Haim Moussa Douek

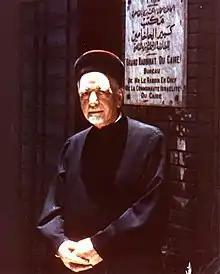

Rabbi Haim Moussa Douek (1905–August 21, 1974) (Hebrew: חיים דוויך / Arabic: حايم دويك) was the last Chief Rabbi of Egypt.